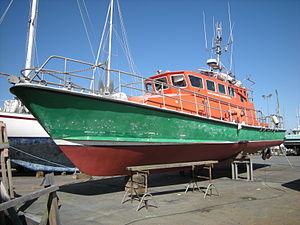
Le Sant Ivy (SNS 90), vedette de sauvetage de la SNSM, Loguivy-de-la-Mer, Ploubazlanec
Ploubazlanec [plubalanɛk], Plaeraneg en breton, est une commune située dans le département des Côtes-d'Armor en région Bretagne. Ploubazlanec appartient au pays historique du Goëlo.